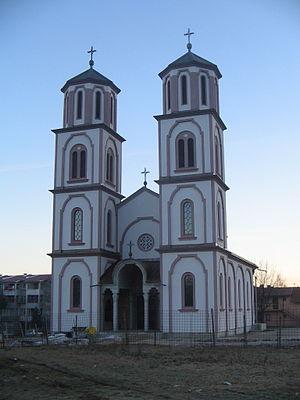
Obilićevo, est un quartier de Banja Luka en Bosnie-Herzégovine. Il est divisé en deux communautés locales, Obilićevo I et Obilićevo II. Au recensement de 1991, il comptait 19 090 habitants, dont une majorité relative de Serbes.
L'église Saint-Basile-d'Ostrog est située en Bosnie-Herzégovine, dans la Ville de Banja Luka et dans le quartier d'Obilićevo.